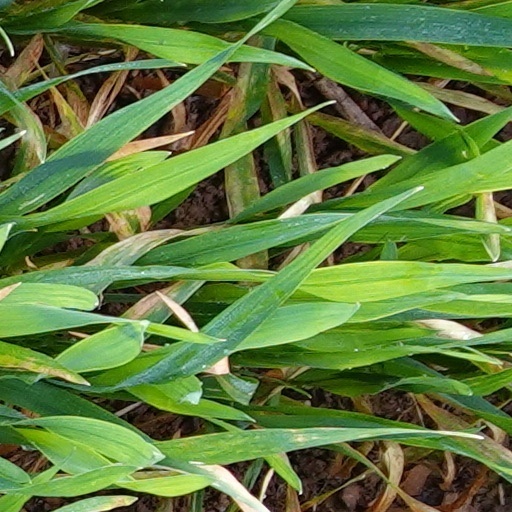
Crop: wheat